Saint Helen of Serbia

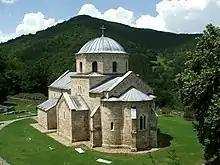
Gradac Monastery was founded by Queen Helen.

Helena's origin is not known for certain. Her hagiography, written by Serbian Archbishop Danilo II (1324–1337), states only that she "was of a French family", while in hagiography of her husband, King Stefan Uroš I, the same statement was repeated, but it was also added that she was "from the imperial family".